Great Hungarian Plain

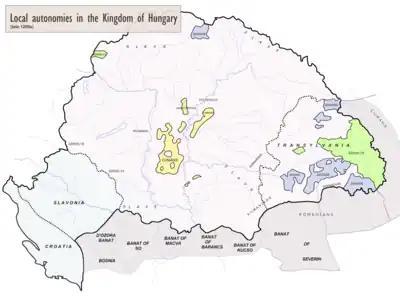
Local autonomies (including Cumania and Jazygia) in the Kingdom of Hungary in late 13th century

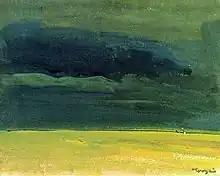
János Tornyai: "Clouding over the Great Hungarian Plain"

During the prehistoric era, the Great Hungarian Plain was a place of cultural and technological changes, as well as an important meeting point of cultures of Eastern and Western Europe. It is a region of great archaeological importance to major European cultural transitions.